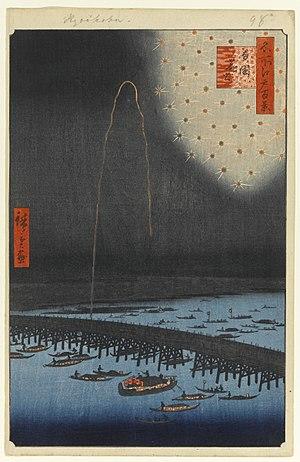
Le grand festival de feux d’artifice de Sumidagawa est un festival annuel ayant lieu le dernier samedi de juillet, le long de la Sumidagawa près d'Asakusa. Contrairement à la plupart des feux d'artifice se déroulant dans le monde, le Sumidagawa hanabi taikai est d’abord un concours organisé entre des groupes pyrotechniques. Chaque groupe tente de produire le meilleur spectacle, ce qui donne lieu à une incroyable variété de feux d'artifice autant dans la forme que dans les couleurs.
Les Cent vues d'Edo constituent, avec Les Cinquante-trois Stations du Tōkaidō et Les Soixante-neuf Stations du Kiso Kaidō, l'une des séries d'estampes majeures que compte l'œuvre très abondante du peintre japonais Hiroshige. Malgré le titre de l'œuvre, réalisée entre 1856 et 1858, il y a en réalité 119 estampes qui toutes utilisent la technique de la xylographie. La série appartient au style de l'ukiyo-e, mouvement artistique portant sur des sujets populaires à destination de la classe moyenne japonaise urbaine qui s'est développée durant l'époque d'Edo. Plus précisément, elle relève du genre des meisho-e célébrant les paysages japonais, un thème classique dans l'histoire de la peinture japonaise. Quelques-unes des gravures sont réalisées par son élève et fils adoptif, Utagawa Hiroshige II qui, pendant un temps, utilise ce pseudonyme pour signer certaines de ses œuvres.